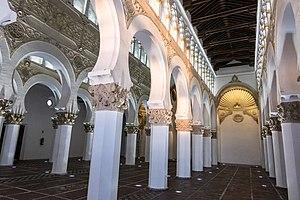
Vincent Ferrier est un prêtre de l'Ordre dominicain, né le 23 janvier 1350 près de Valence et mort le 5 avril 1419 à Vannes qui est resté célèbre pour ses prédications publiques et ses conversions de Juifs et de Maures.